Unchambered long barrow

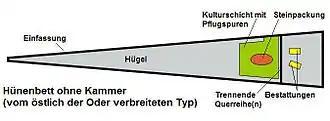
Polish unchambered long barrow of a type found east of the Oder. Key: "Einfassung" = enclosure, "Hügel" = mound, "Kulturschicht mit Pflugspuren" = cultural layer with plough marks, "Steinpackung" = stone packing, "Trennende Querreihe(n)" = dividing row(s), "Bestattungen" = graves.

In the region occupied by the peoples of the Funnelbeaker culture (TBK), unchambered long barrows fall into the megalith category because, in many cases, their generally very low mounds, which are located mainly along the lower reaches of the rivers Elbe (Lower Elbe), Oder and Vistula, have an enclosure of megaliths, about one metre high. Due to their small dimensions they were not suitable for constructing chambers, which is why there are no chambers made of large stone blocks. The enclosures (see Nordic megalith architecture) are trapezoidal or rectangular. East of the River Oder they are often trapezoidal or triangular with rounded tips, (Mound 9 at Sarnowo, near Konin, Poland) mostly, however, without transverse walls (megalithic and non-megalithic) dividing them into separate chambers. The site of Kritzow (Ludwigslust-Parchim), has guardian stones higher than a man. Apart from the sites researched by Ewald Schuldt in Mecklenburg-Vorpommern in Gnewitz, Rothenmoor and Stralendorf there are a further 11 in the area and five more examples in the forest of Sachsenwald. One group of three grave sites was first discovered in 1969 in the "Alt Plestliner Holz", Vorpommern-Greifswald. One of these enclosures is 80 metres long. Five unchambered barrows were investigated in the 19th century by J. Ritter in the county of Hagenow.